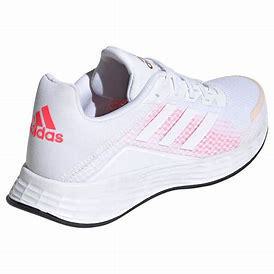
Brand: Adidas
Model: Duramo 10